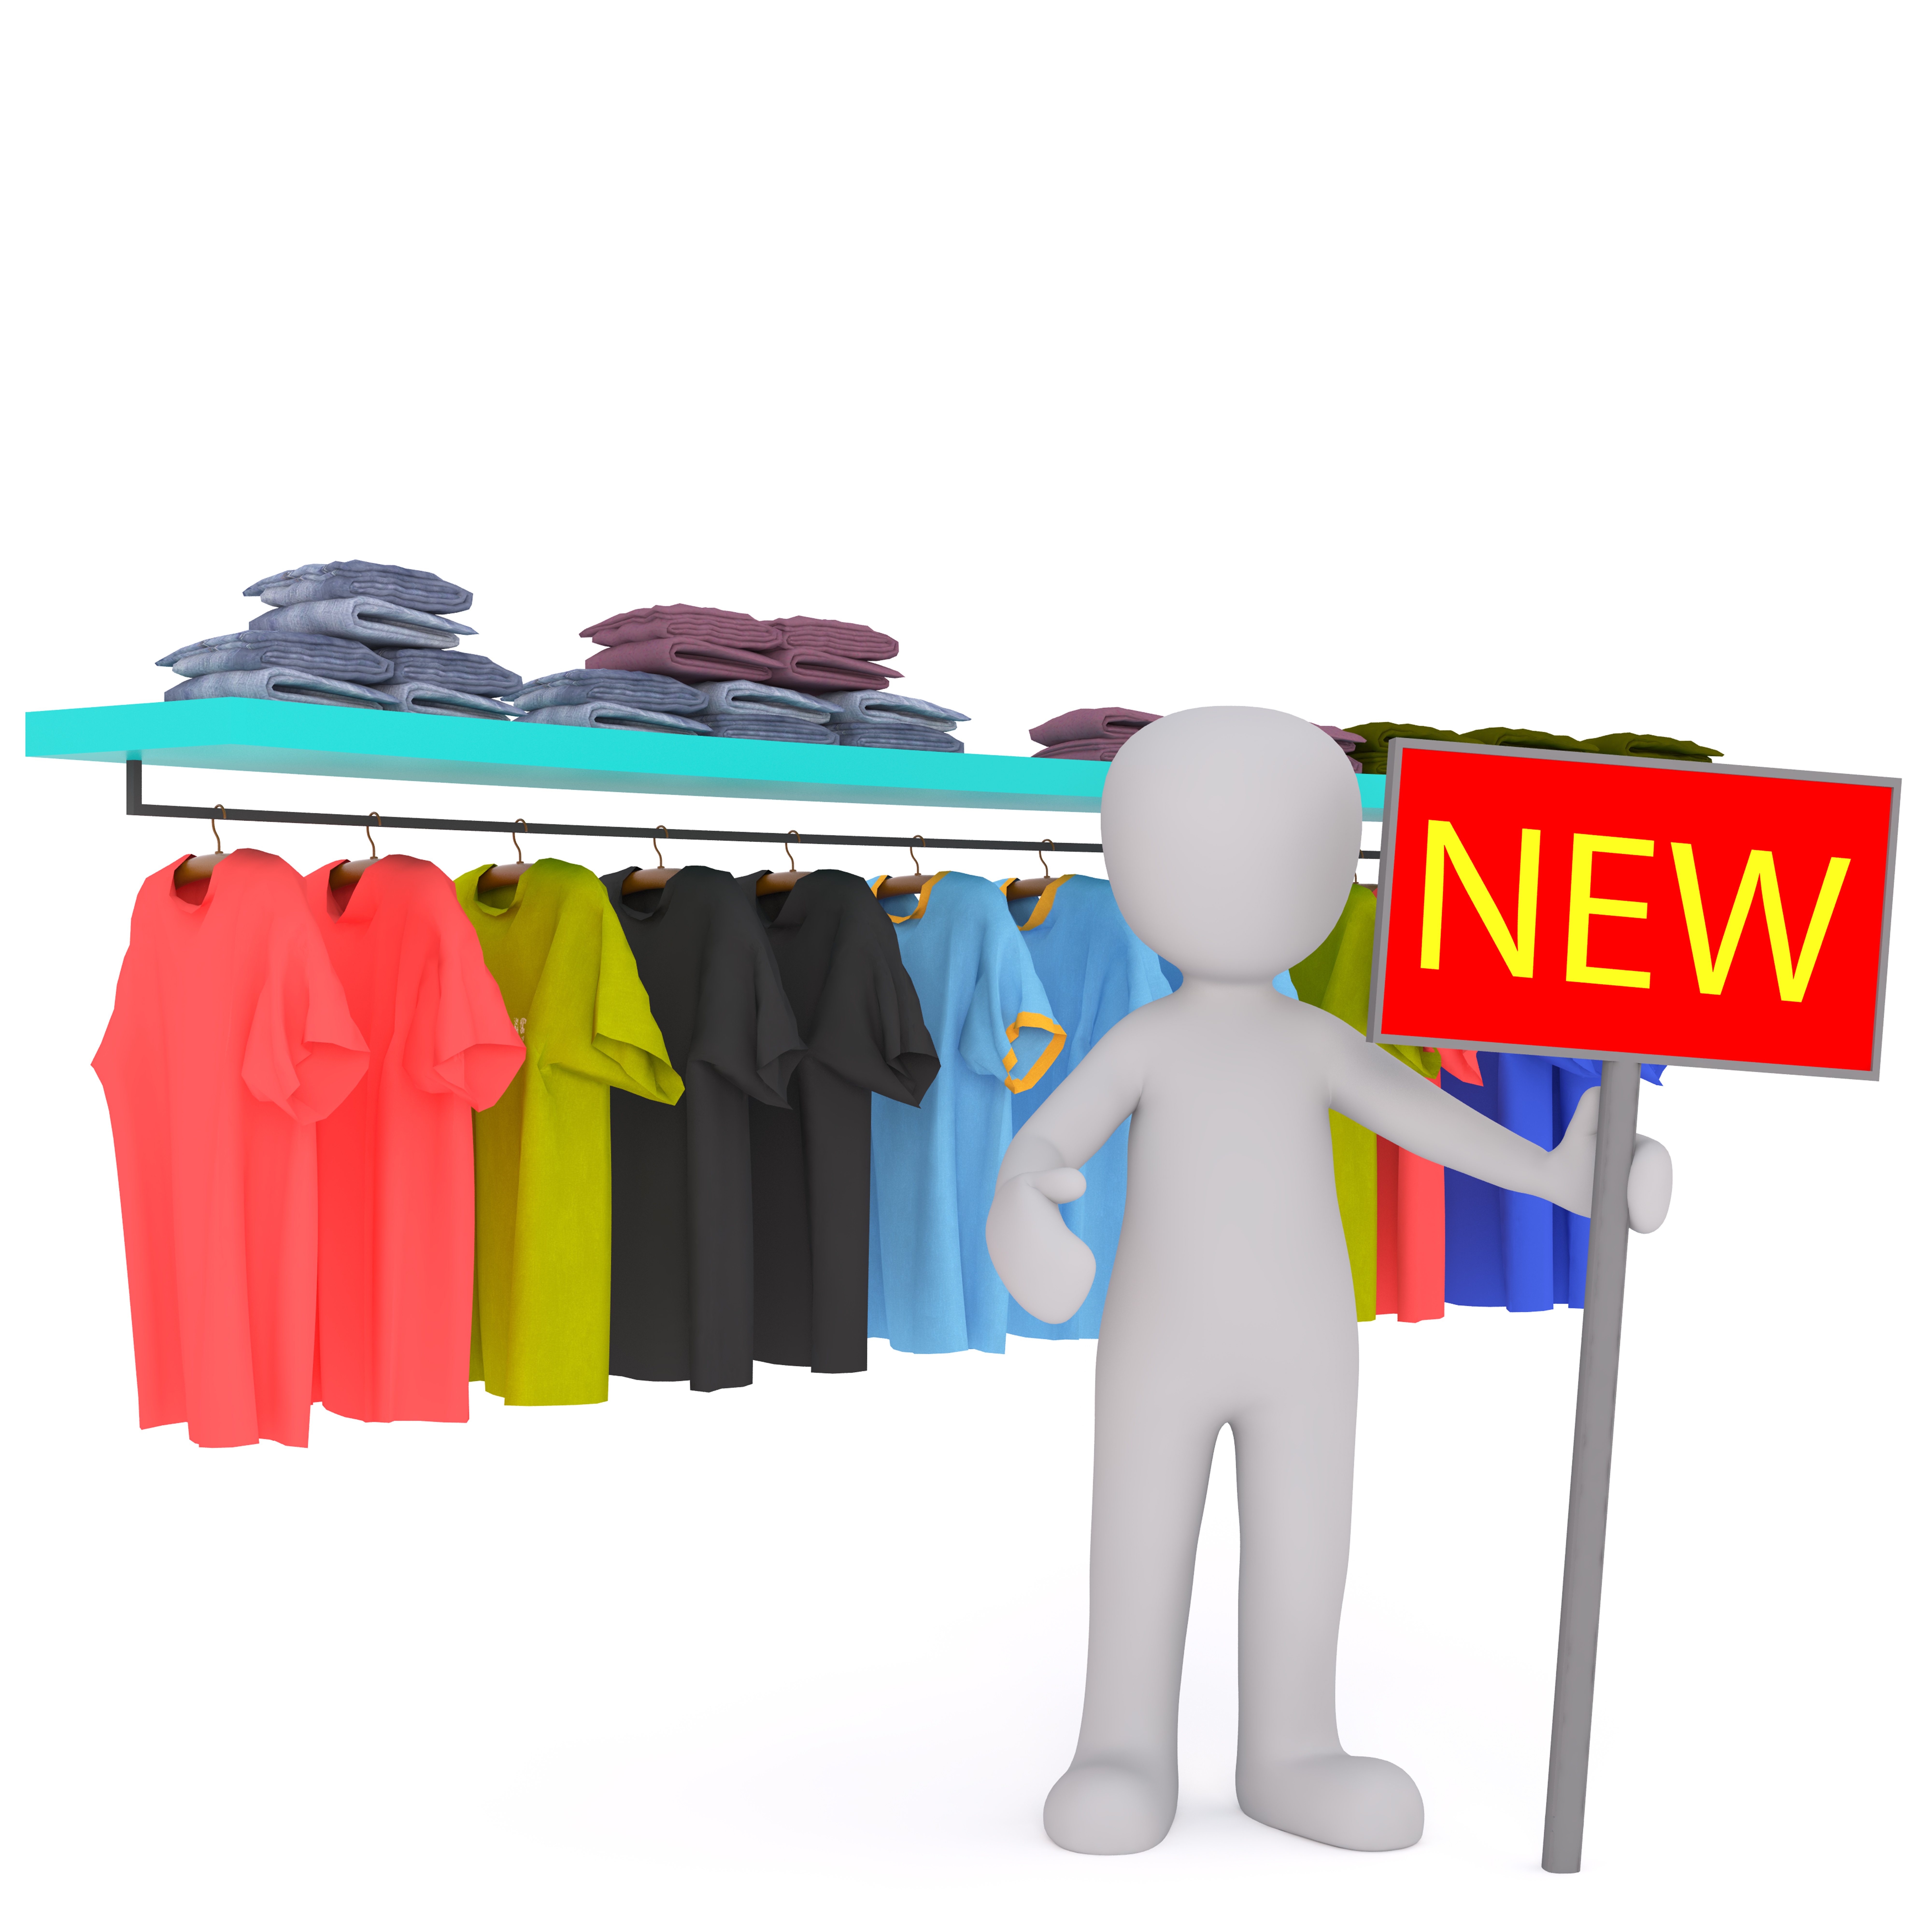
white, play, isolated, model, clothing, toy, product, new, 3d, sale, clothes, seller, cartoon, offer, goods, winter clothing, white male, 3d model, full body, free image, summer clothing, new part